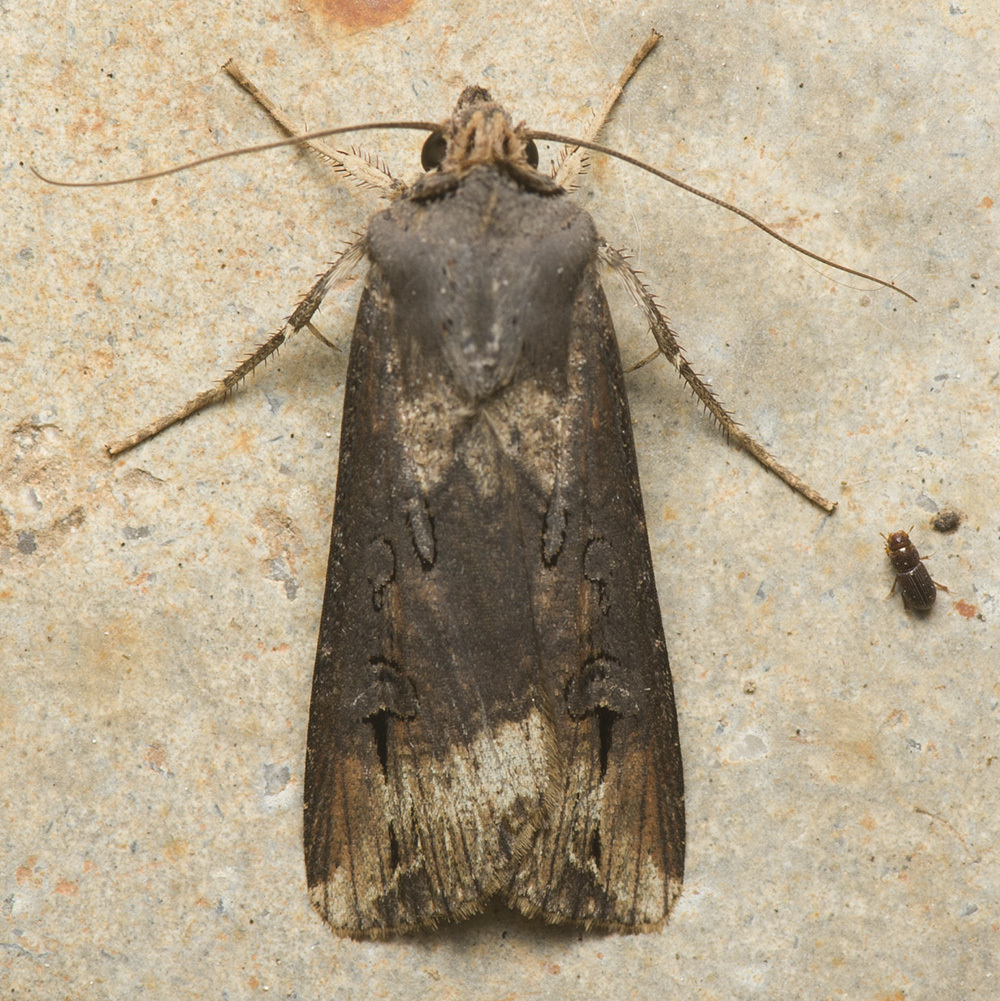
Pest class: cutworms